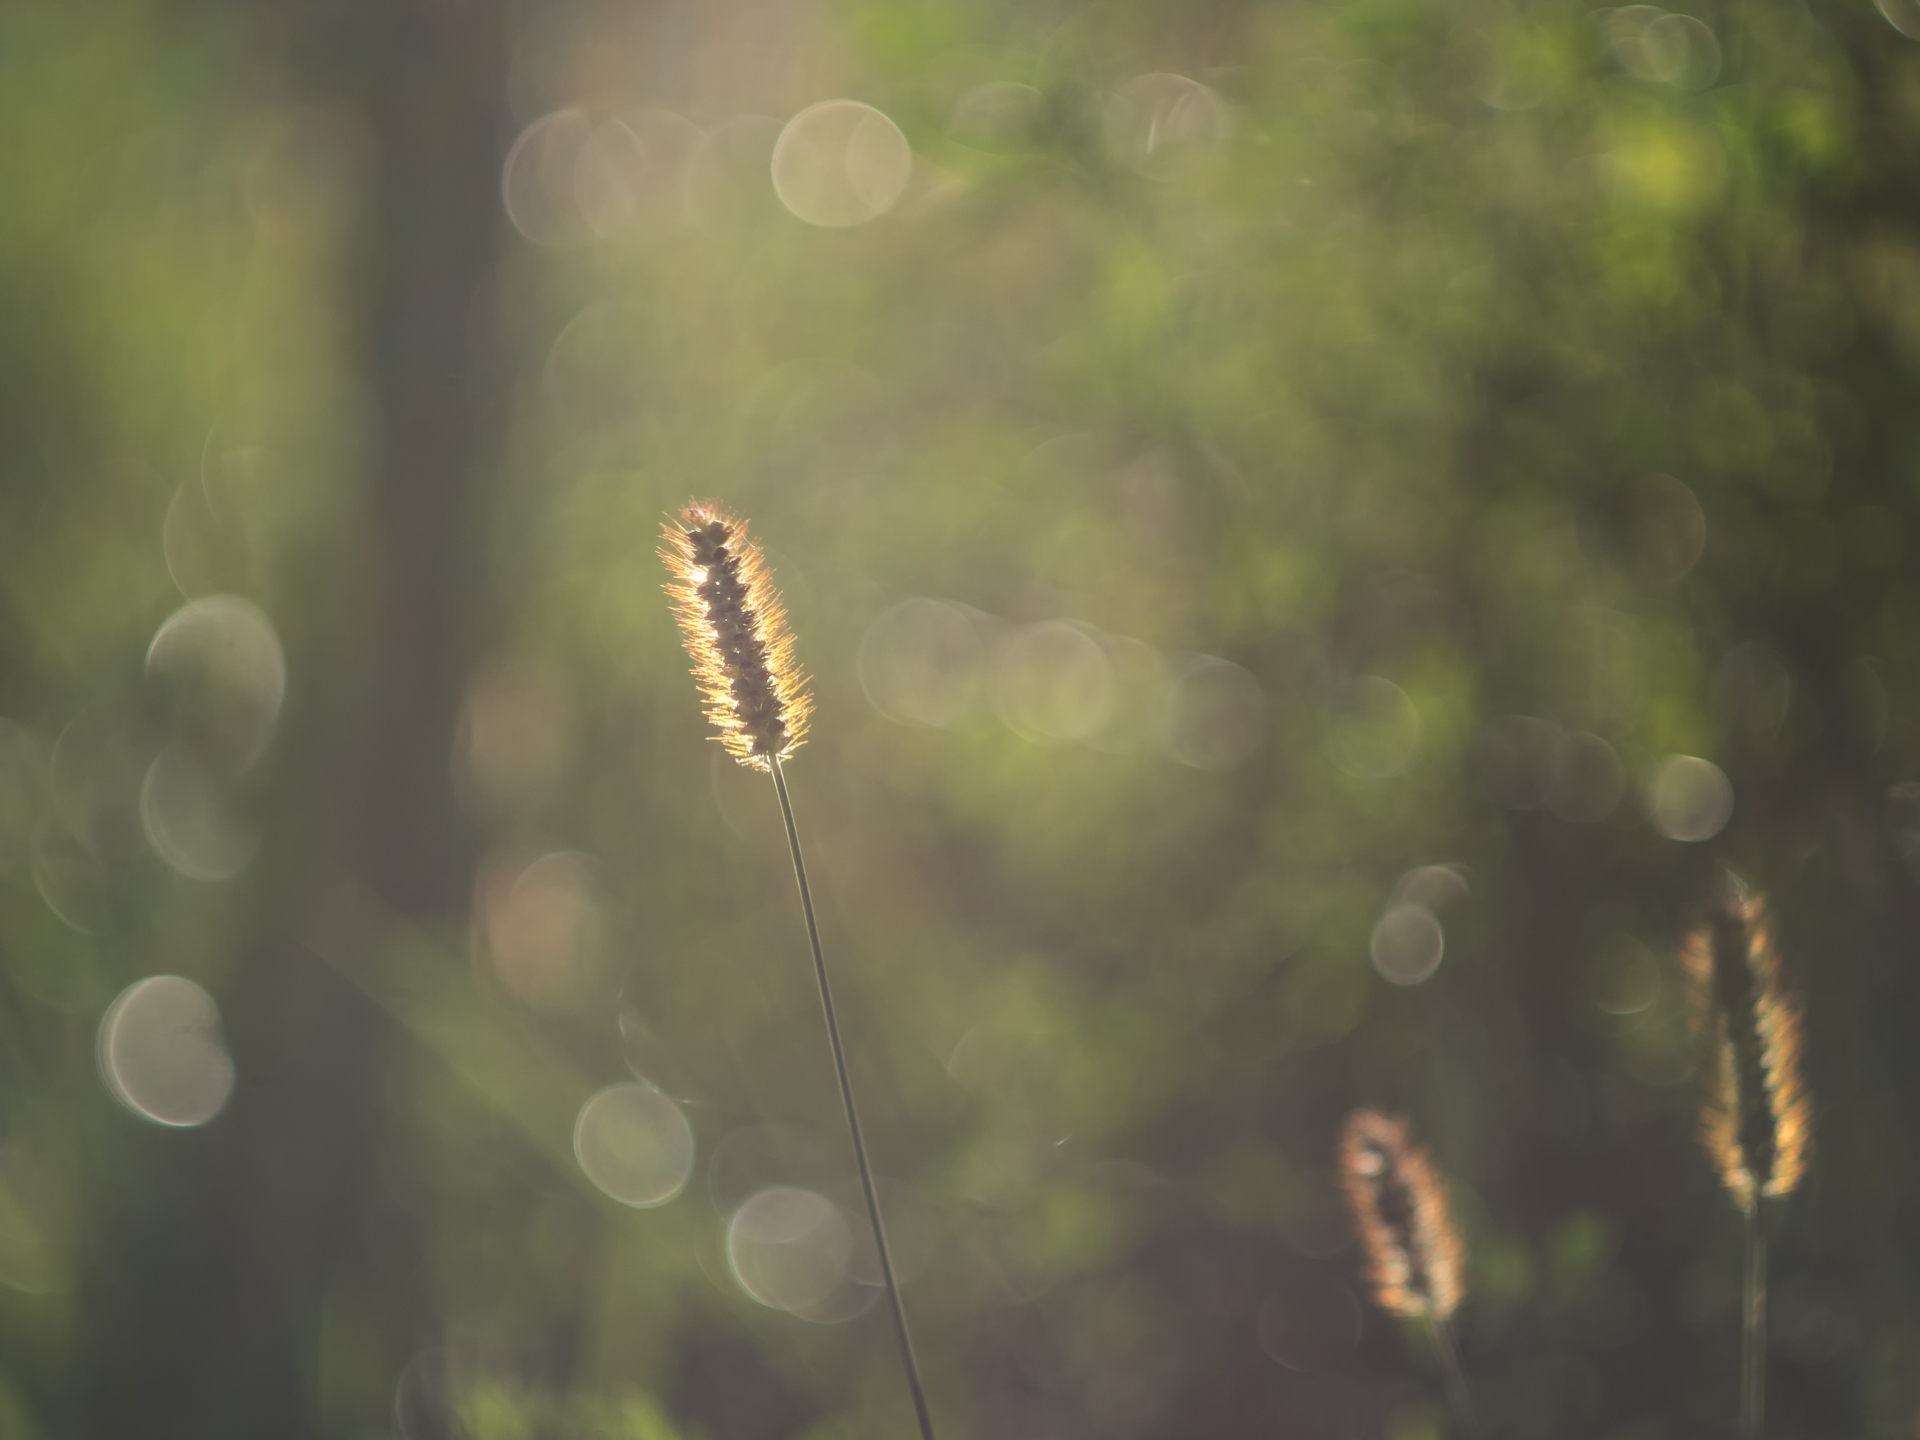
water, nature, grass, branch, drop, dew, light, bokeh, plant, photography, sunlight, leaf, flower, summer, green, reflection, haze, flora, fauna, close up, shallow, hazy, sommer, dof, pflanze, vintagelens, helios, panasoniclumixgx8, apeach, anjapietsch, mftm43lumixpanasonic, microfourthird, helios442, moisture, macro photography, plant stem